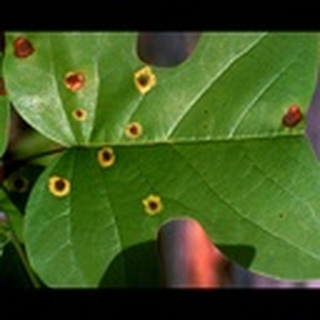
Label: cotton_target_spot